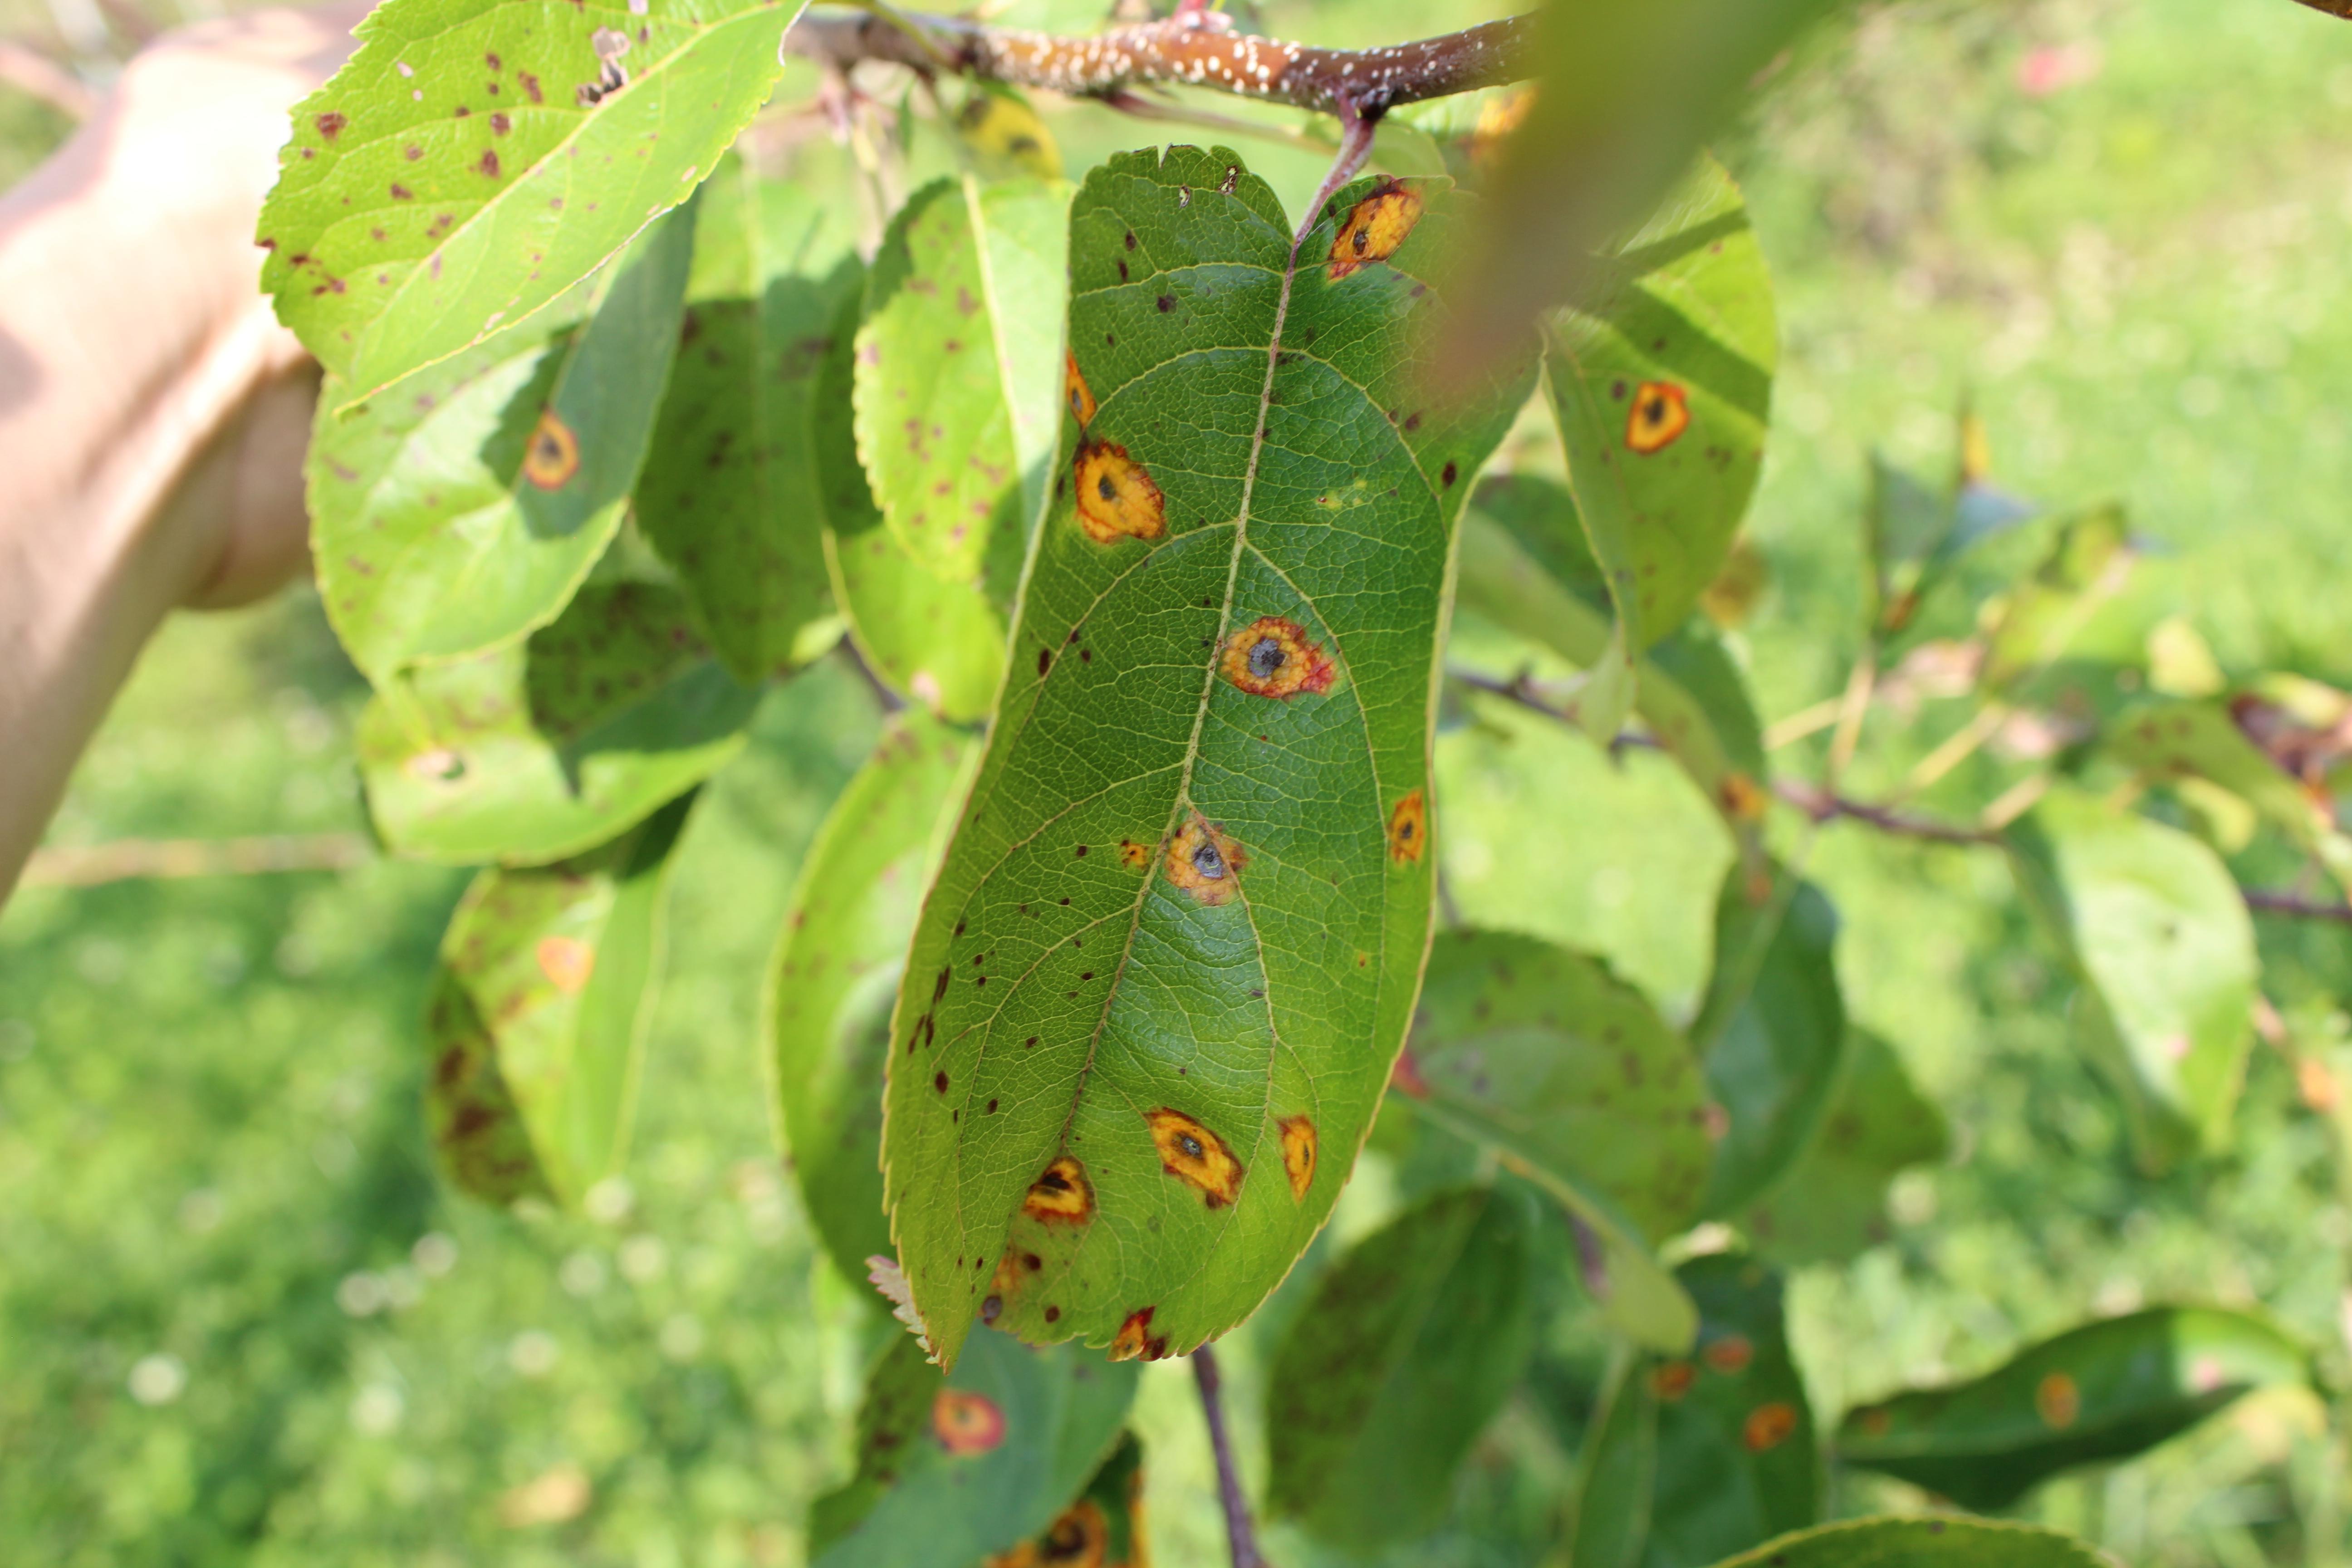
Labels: rust